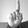
ASL letter: D